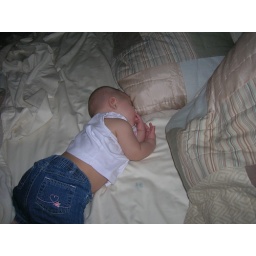
doesn't tsipporah look cute napping in her big girl outfit